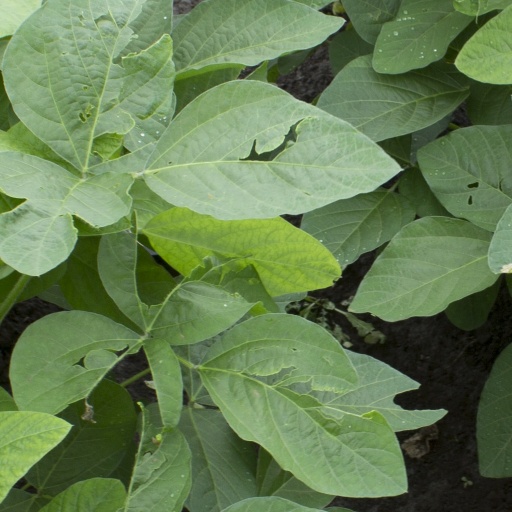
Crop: soybean